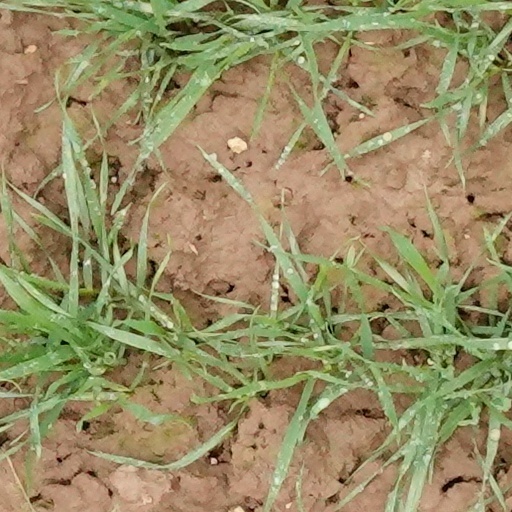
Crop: wheat